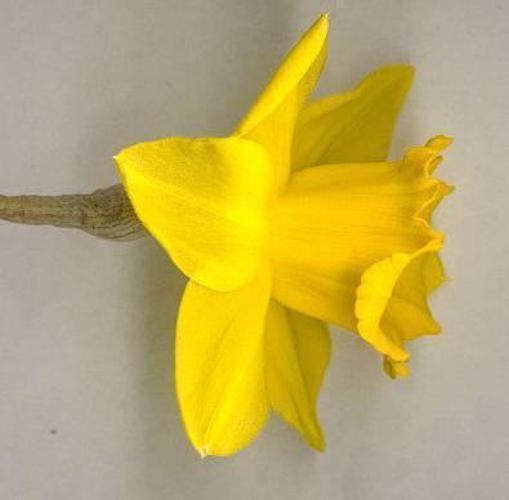
Label: daffodil